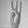
ASL letter: W